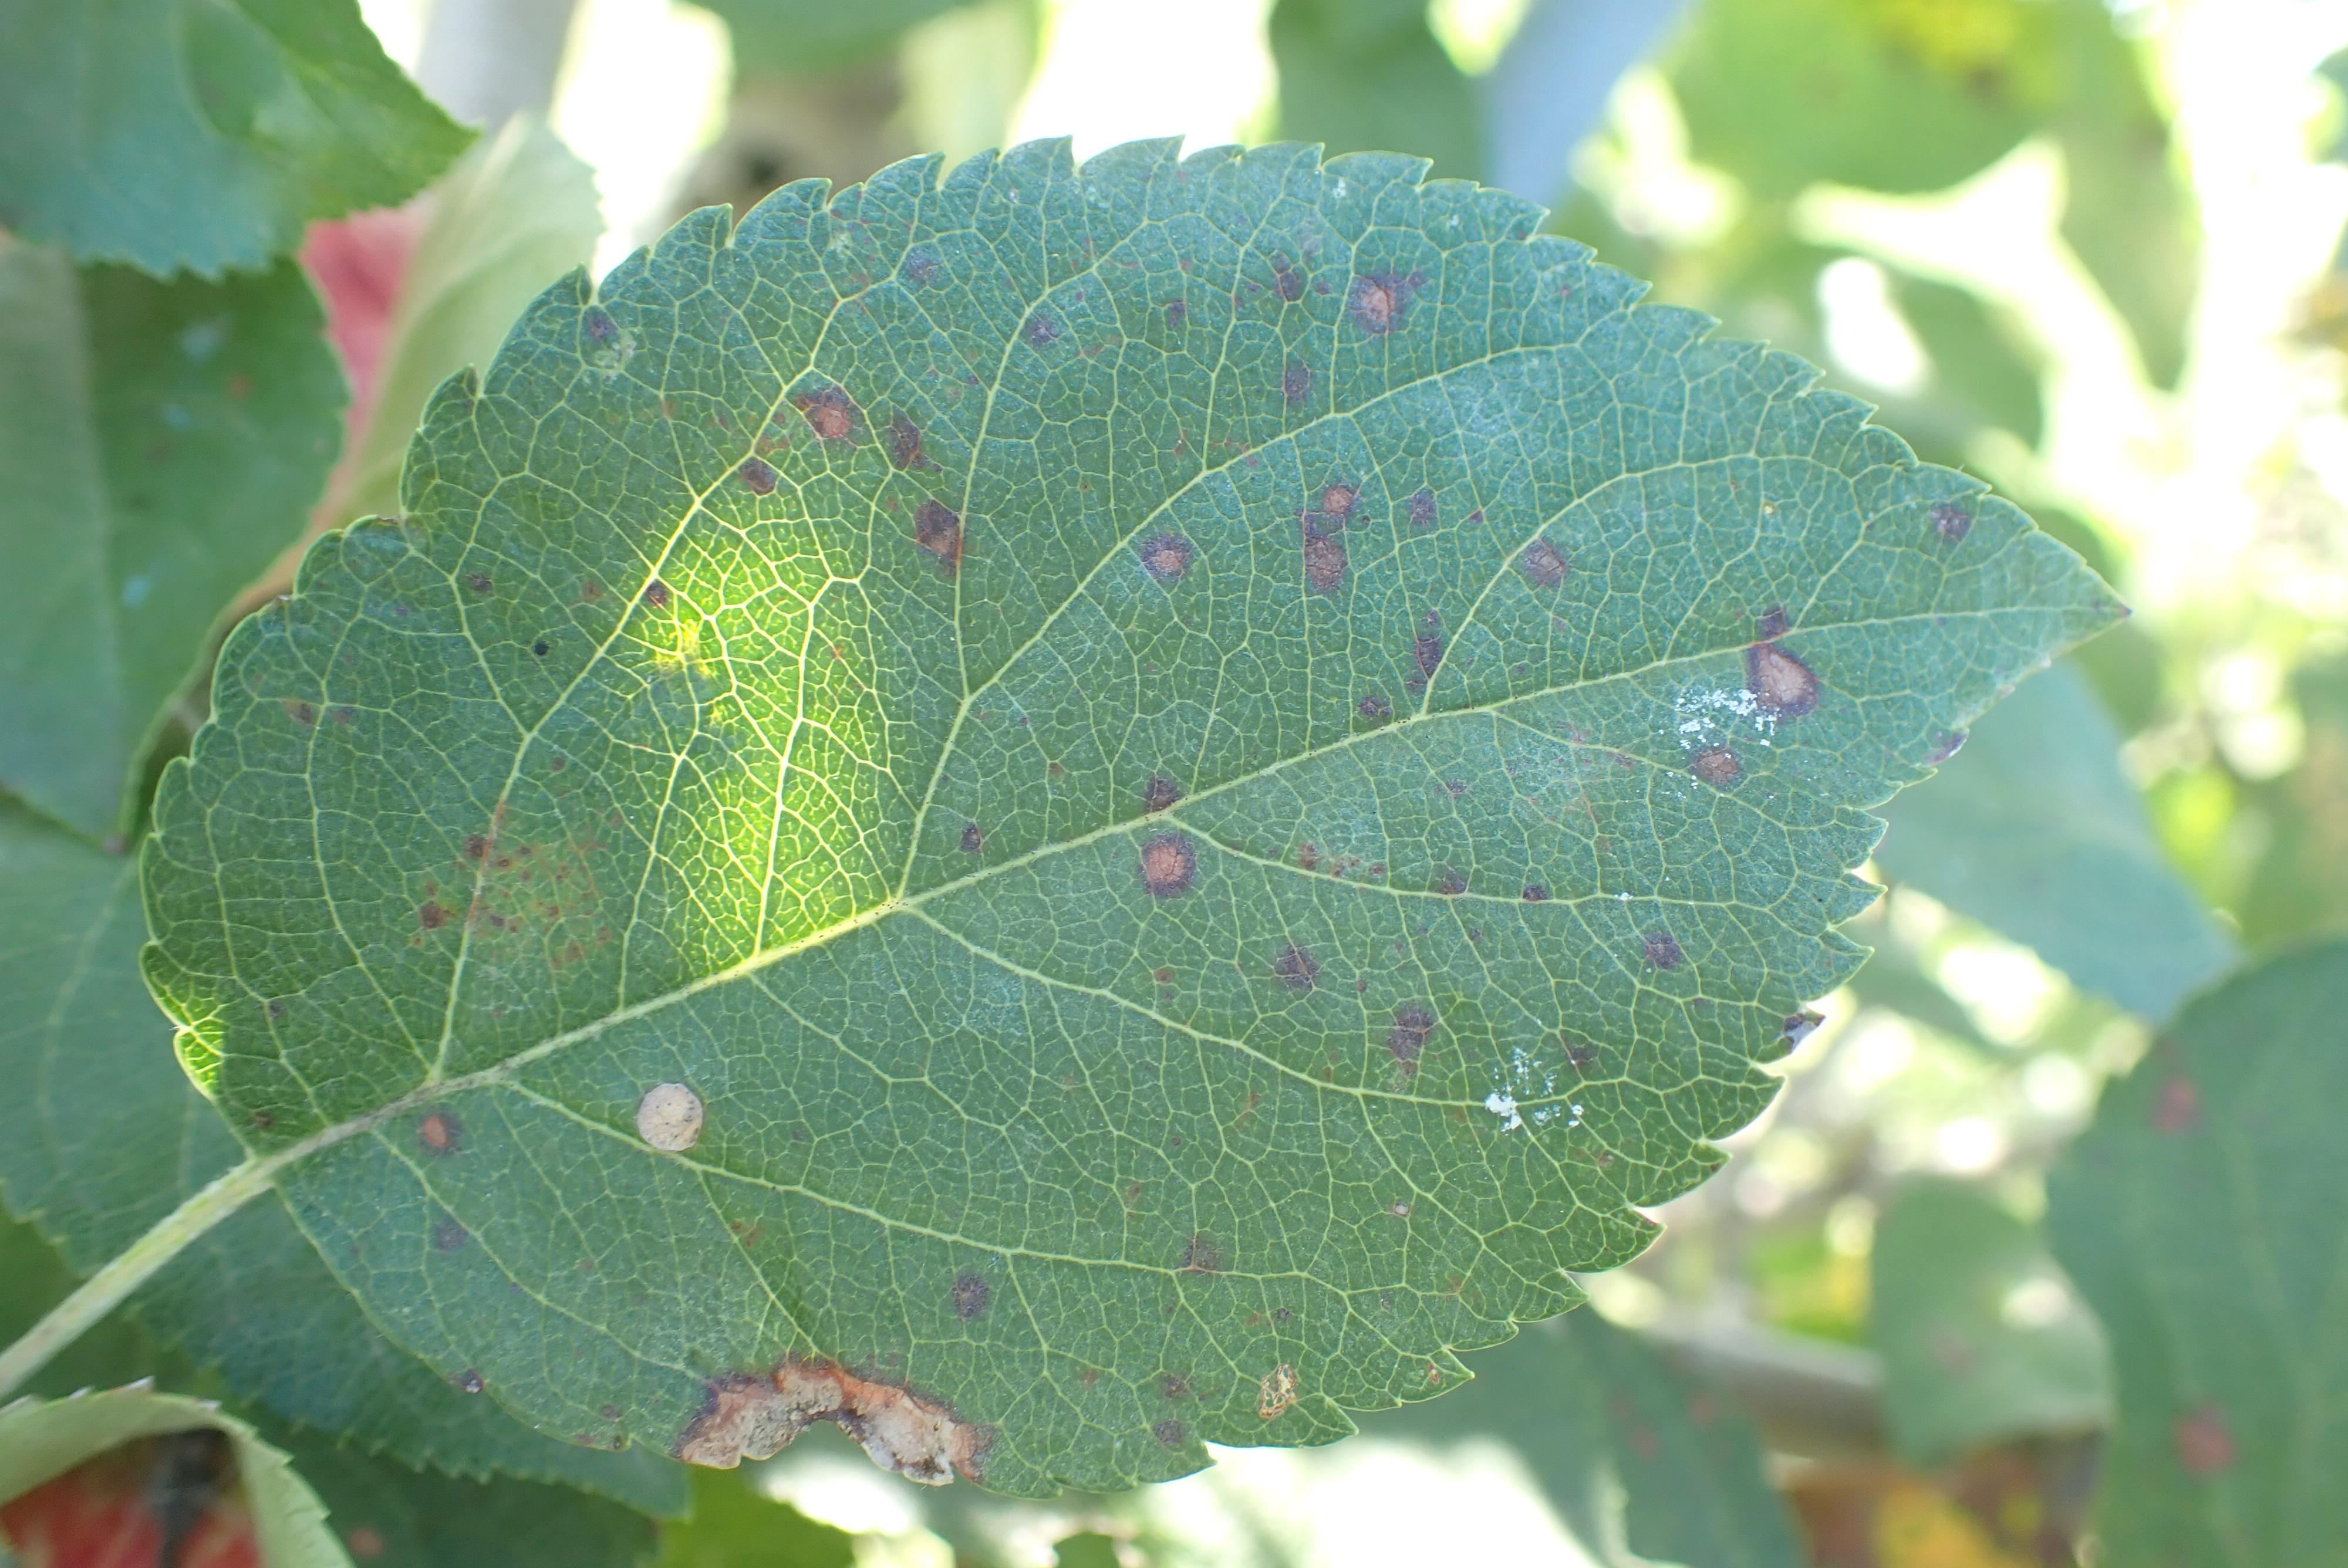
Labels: frog_eye_leaf_spot, complex